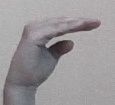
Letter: jeem